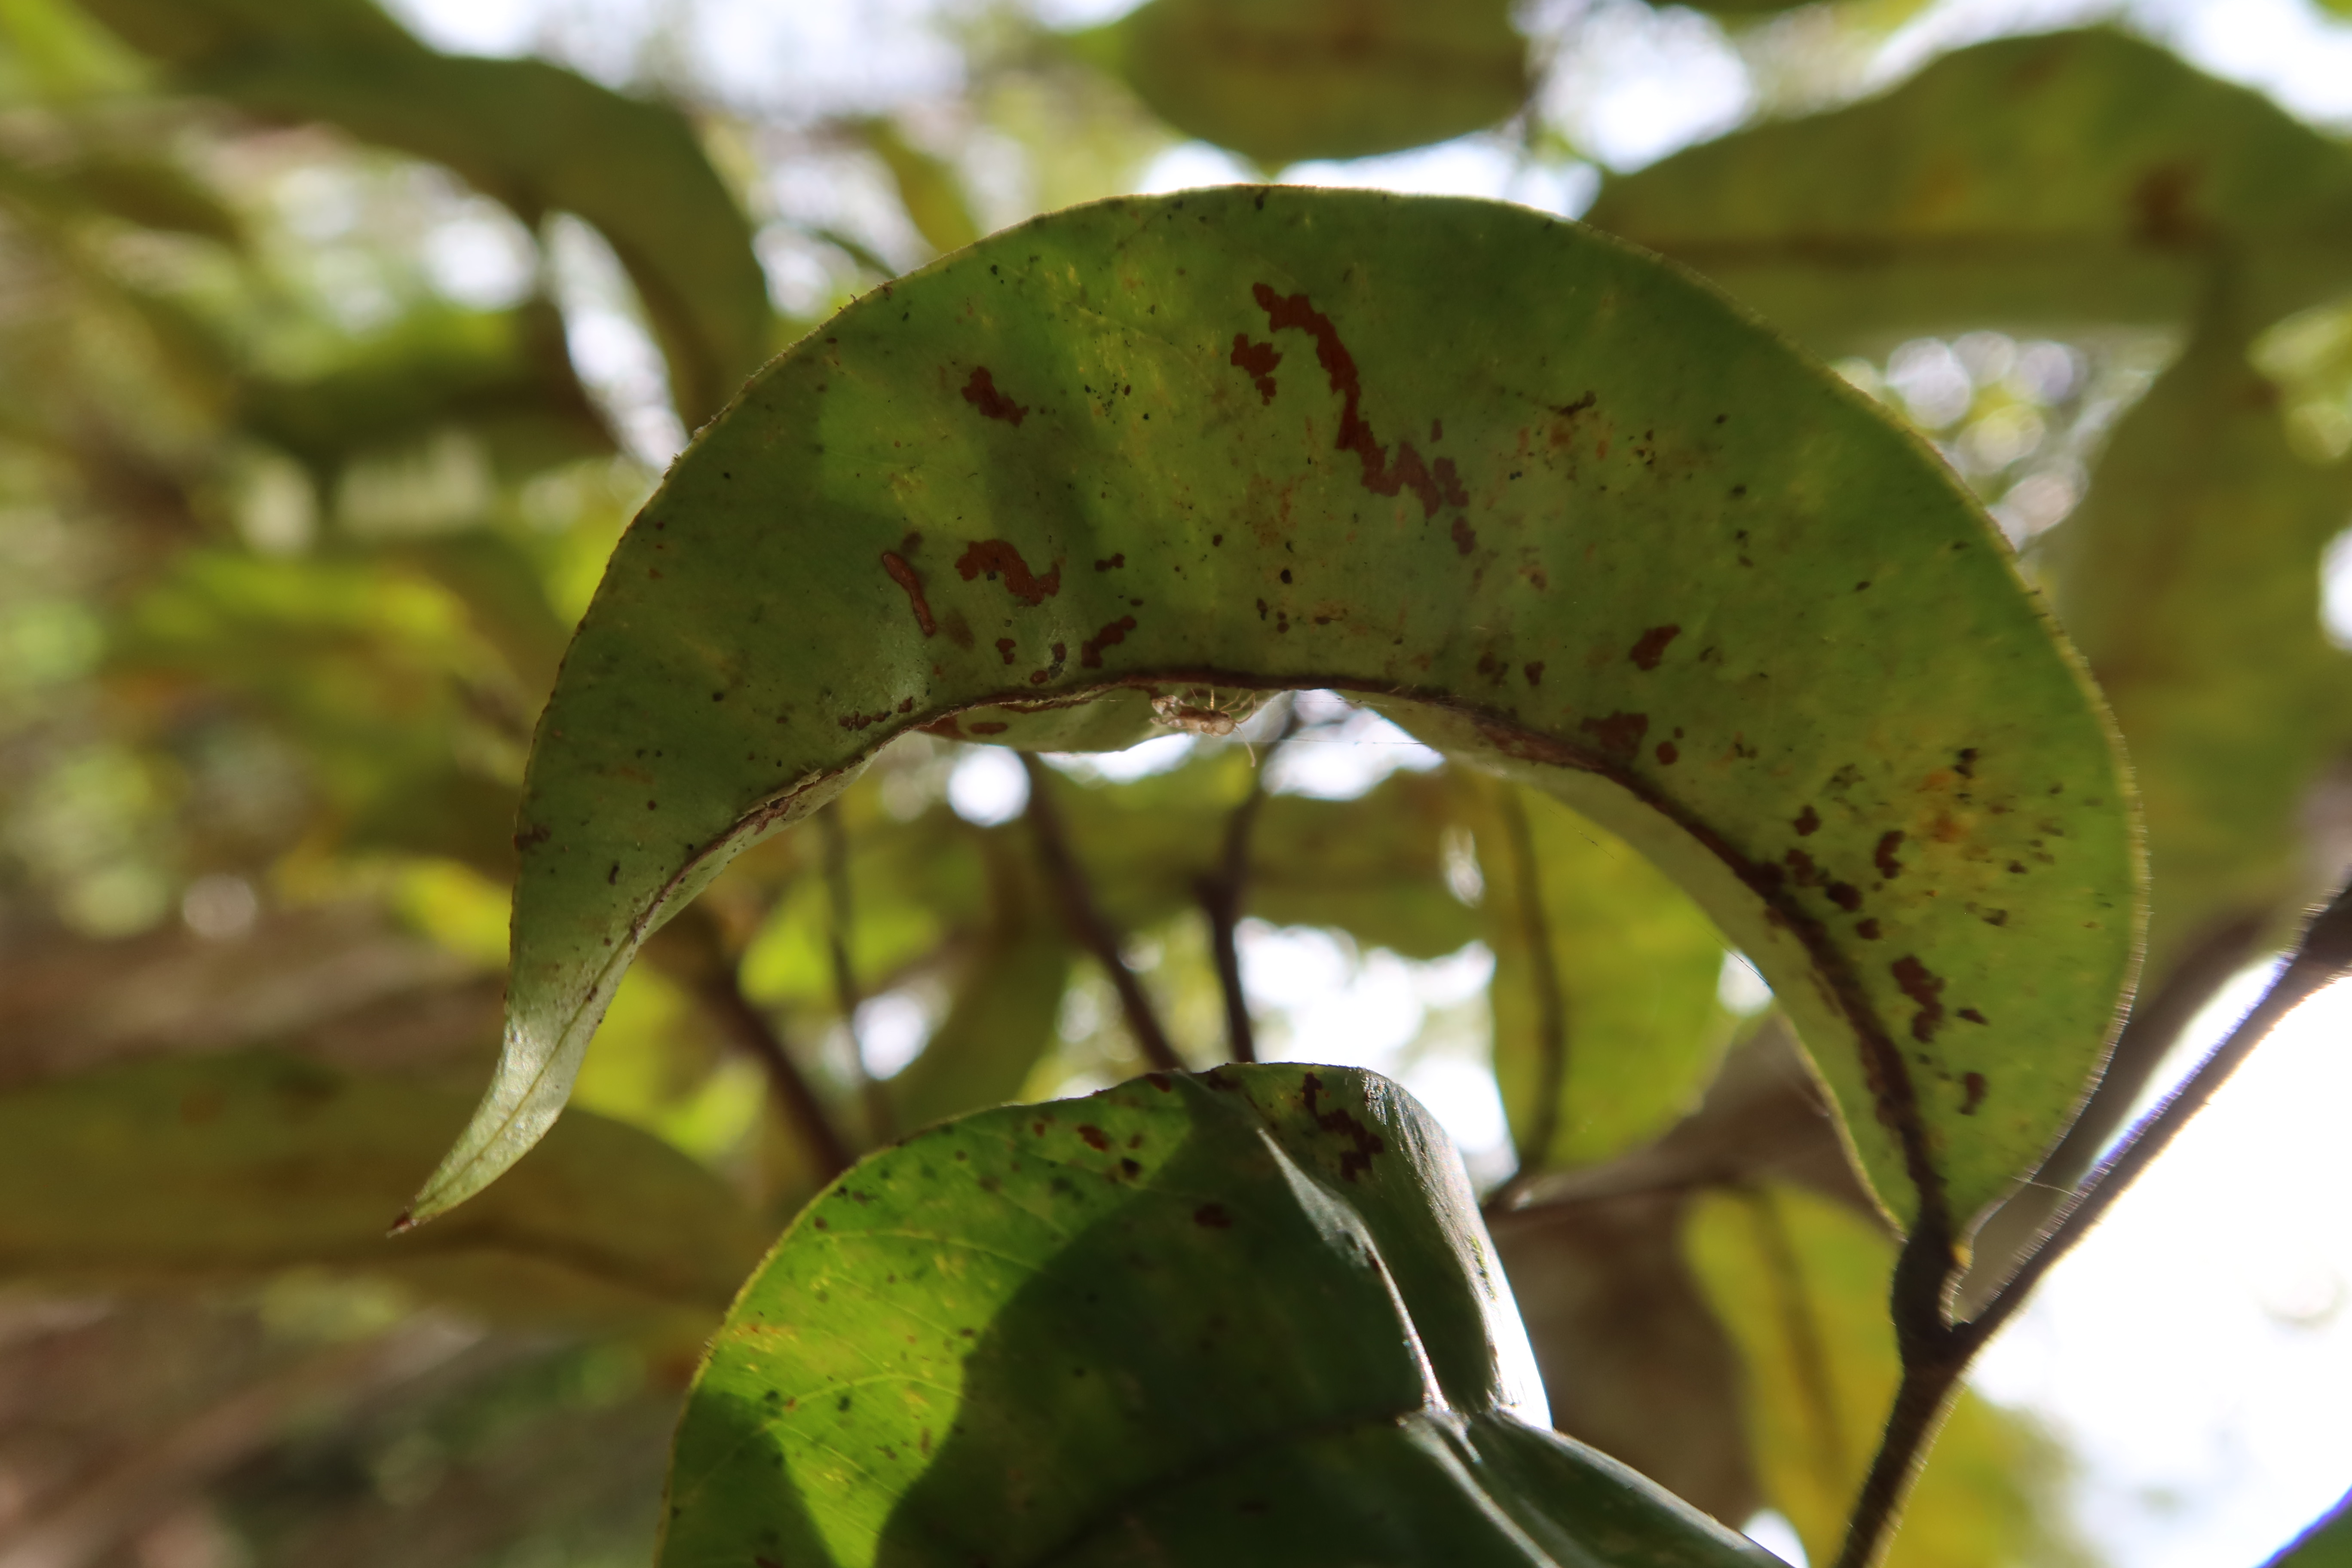
Label: Mosaic Viruses